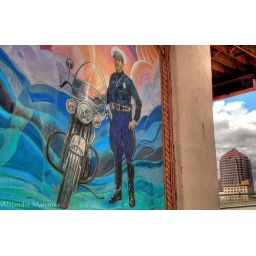
Mural on the wall from Madrid lounge in Albuquerque, New Mexico.